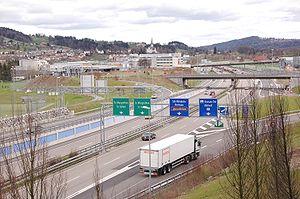
L'Autoroute A1 est une autoroute suisse, axe routier est-ouest du pays. Cette autoroute, qui va de la frontière française jusqu'à la frontière autrichienne, relie les principales régions culturelles ainsi que les principaux pôles économiques du pays en passant par les villes de Genève, Lausanne, Berne, Aarau, Zurich, Winterthour et Saint-Gall. Plus longue autoroute du réseau suisse, elle suit pour l'essentiel l'itinéraire de la route principale 1.
La route européenne 60 est un itinéraire du réseau routier européen reliant Brest à Irkeshtam à la frontière chinoise en passant par Nantes, Besançon, Zurich, Feldkirch, Rosenheim, Vienne, Budapest, Bucarest, Tbilissi, Bakou, Achgabat, Boukhara, Douchanbé et Sary-Tash. Cet itinéraire traverse 12 pays, la France, la Suisse, l'Autriche, l'Allemagne, la Hongrie, la Roumanie, la Géorgie, l'Azerbaïdjan, le Turkménistan, l'Ouzbékistan, le Tadjikistan et le Kirghizistan. Il s'agit du deuxième plus long itinéraire européen.